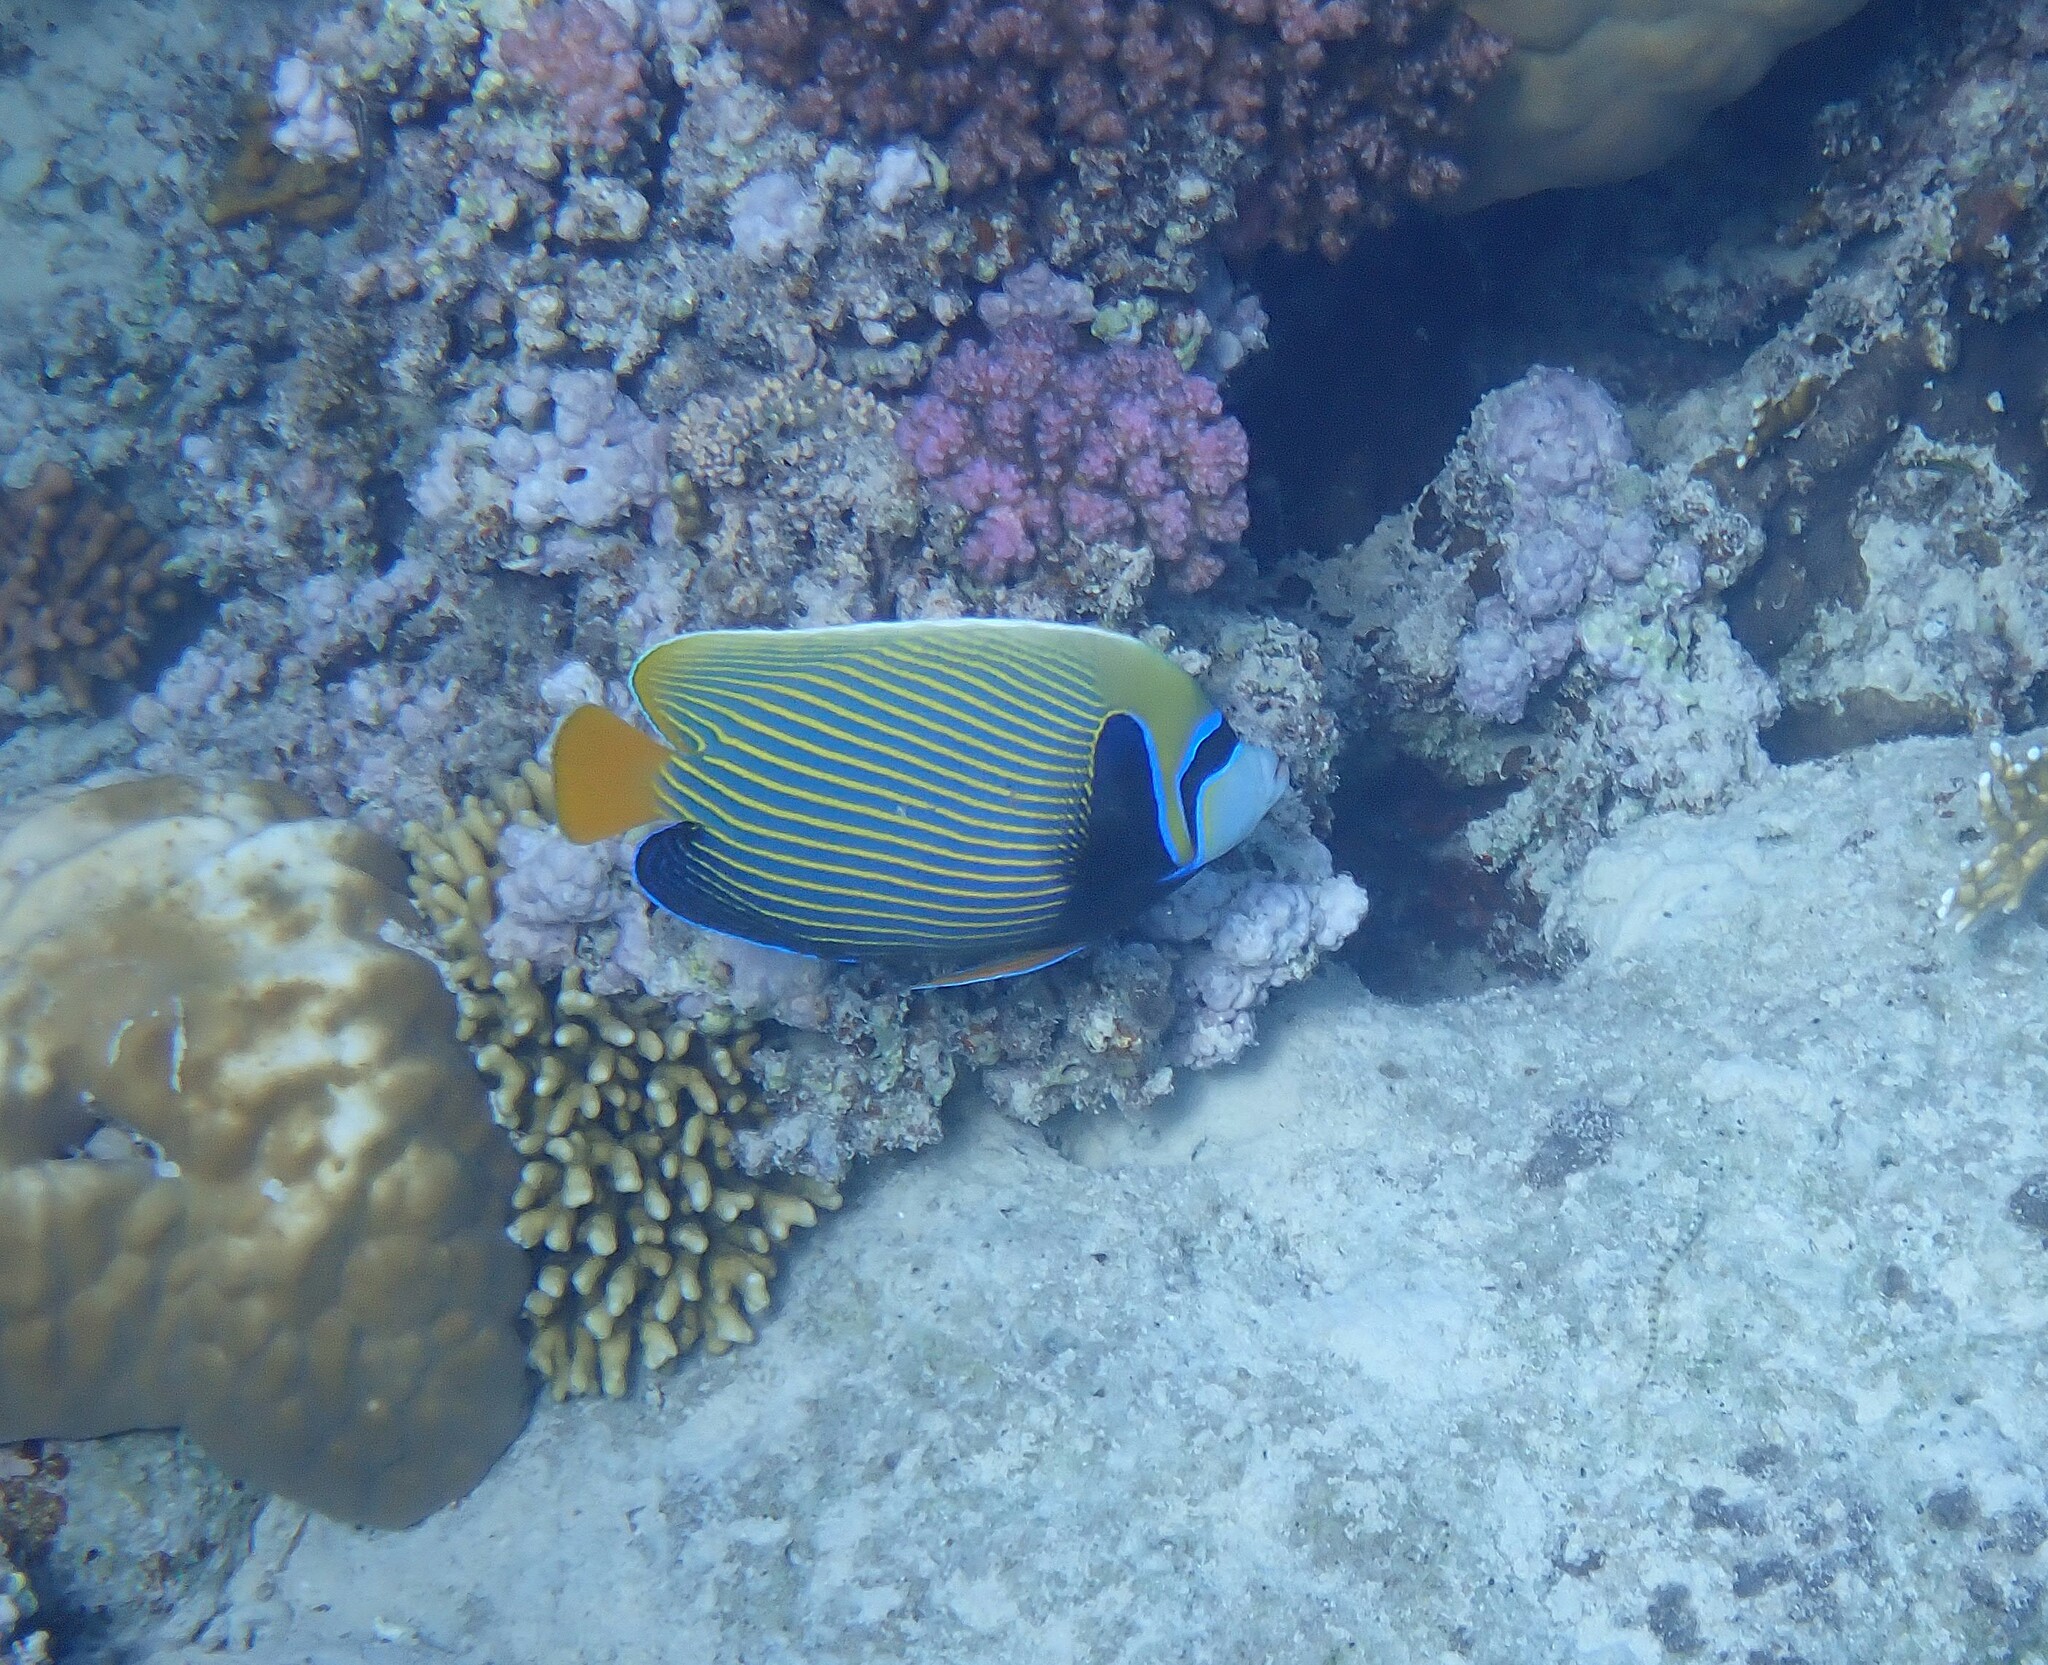
Pomacanthus imperator (Emperor Angelfish)